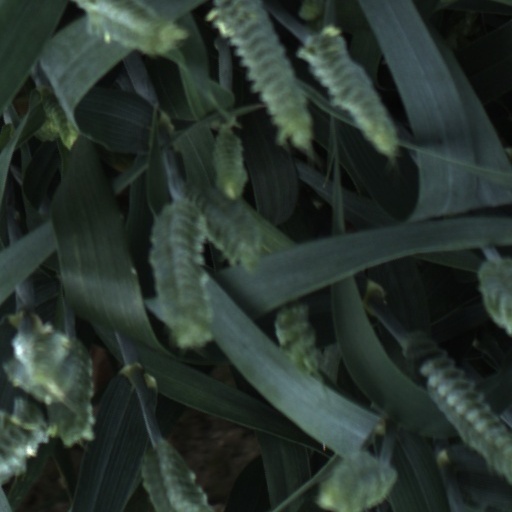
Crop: wheat